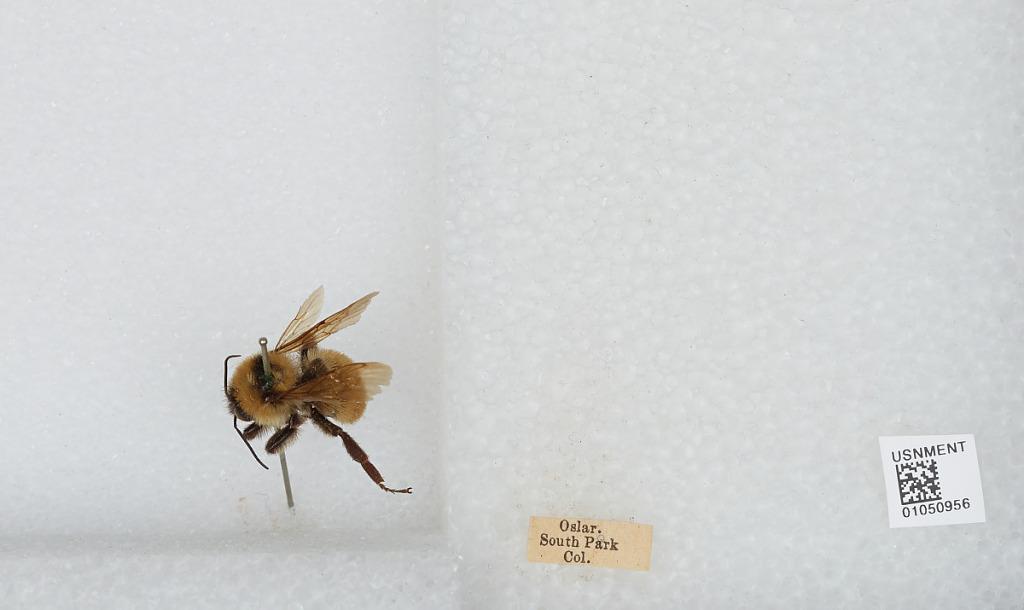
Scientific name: Bombus sp.
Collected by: Oslar
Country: United States
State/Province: Colorado
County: Saguache
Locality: South Park
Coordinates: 38.0742, -106.412